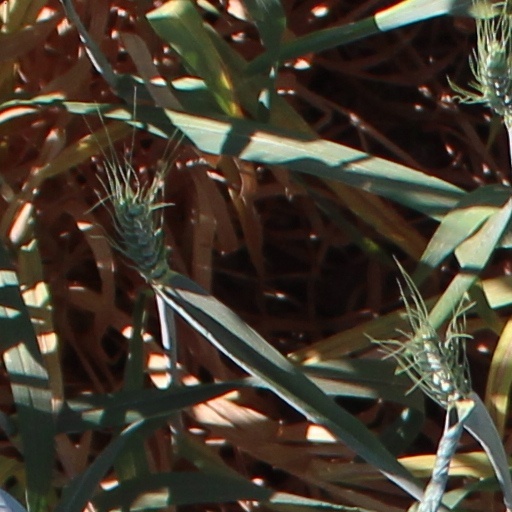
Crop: wheat